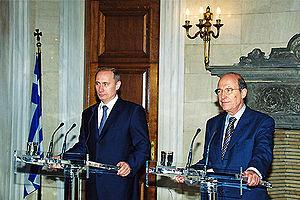
Konstantínos Simítis, dit Kóstas Simítis, est un homme d'État grec, né le 23 juin 1936 à Athènes et membre du Mouvement socialiste panhellénique.